Saucède

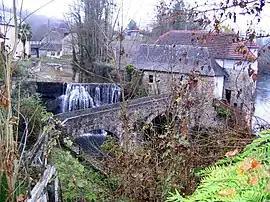
The mill of Saucède

Saucède is a commune in the Pyrénées-Atlantiques department in south-western France.